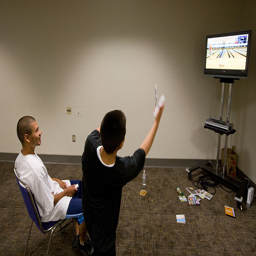
A couple of young men playing games on the Nintendo Wii.
Two teens play video games in an otherwise empty room.
A man sits in a chair and watches another person play with a Nintendo Wii.
Friends playing a Wii game together in an empty room
Two boys play Wii bowling in an empty room.